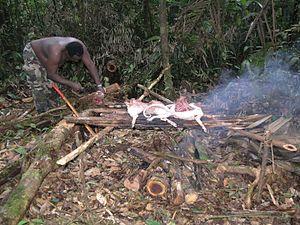
Boucanage de gibier (pécari à collier et macaque brun) en forêt guyanaise.
Le boucanage est une méthode de conservation de la viande et du poisson qui consiste à les fumer pendant de longues heures.
Le pécari à collier est une espèce de mammifères, de la famille des Tayassuidae, présente en Amérique du Sud, en Amérique centrale, au Mexique et dans le sud des États-Unis. En France, sa présence à l'état sauvage se limite à la Guyane française. Les explorateurs français du XVIIIᵉ siècle l'appelaient « Tajaçou » ou « Tajassou ».
Le Capucin brun est une espèce de primates d'Amérique du Sud relativement communs au Brésil. Son alimentation est constituée de fruits, de germes, de feuilles et d'insectes.